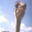
Label: bird